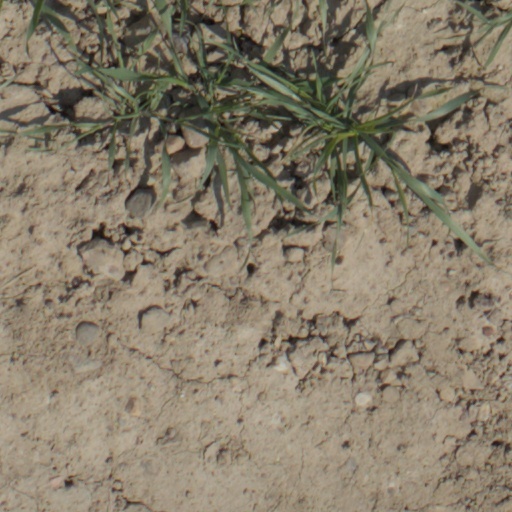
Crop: wheat